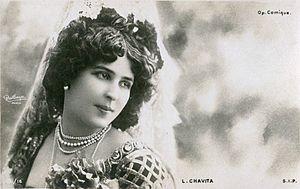
Luz Chavita.
Luz Chavita est le nom de scène de Luisa Lacalle, née en 1880. C'est une danseuse espagnole qui gagne une reconnaissance internationale durant la Belle Époque et est danseuse étoile à Paris avant de retourner en Espagne pour y investir ses économies.